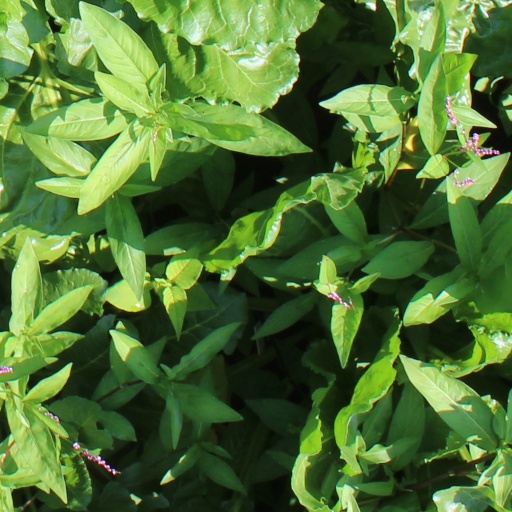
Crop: sugar beet